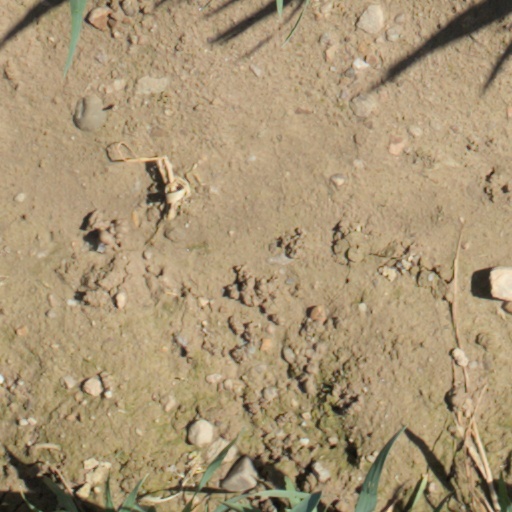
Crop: wheat